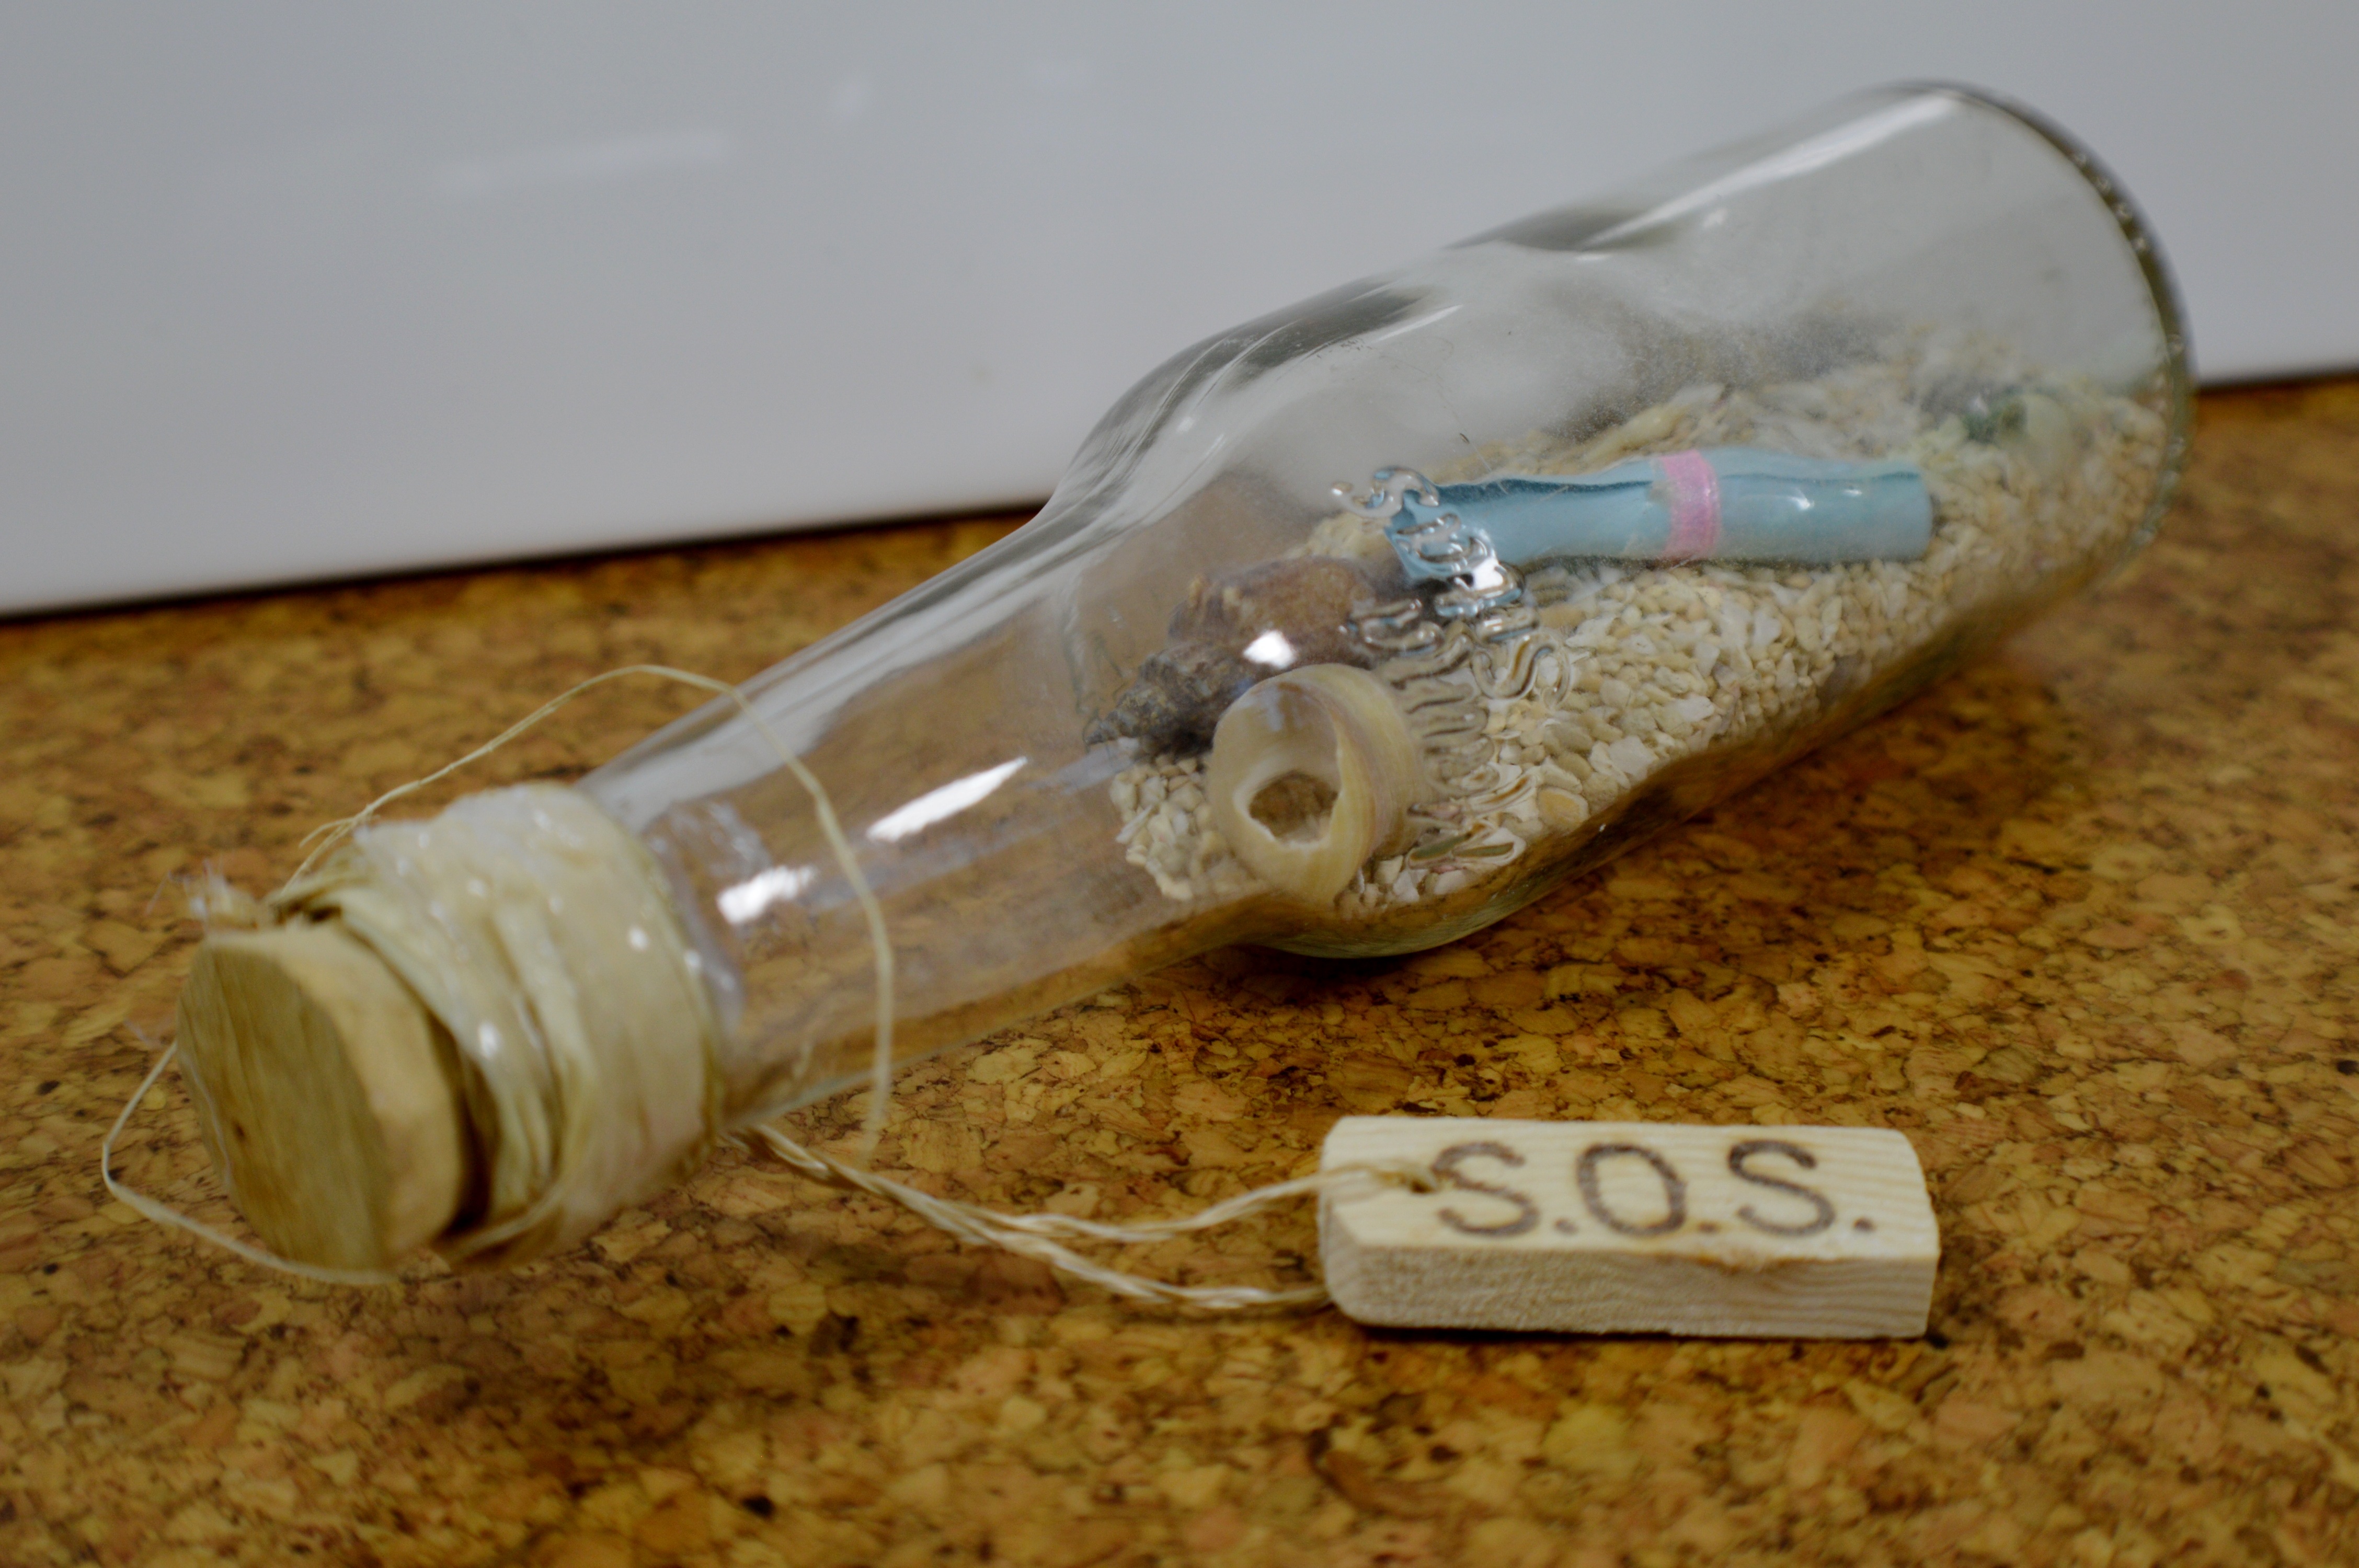
bottle, background, sos, message in a bottle